British Rail Class 156

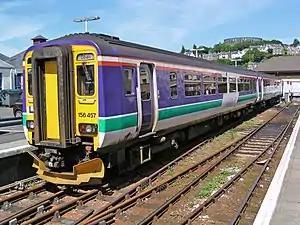
First ScotRail Class 156 at Oban in 2005

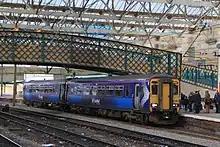
ScotRail Class 156 at Carlisle station in 2015

At privatisation the Scottish fleet passed to the National Express owned ScotRail franchise, which used them until 2004 when the franchise was taken over by First ScotRail. All passed to Abellio ScotRail with the franchise in 2015.